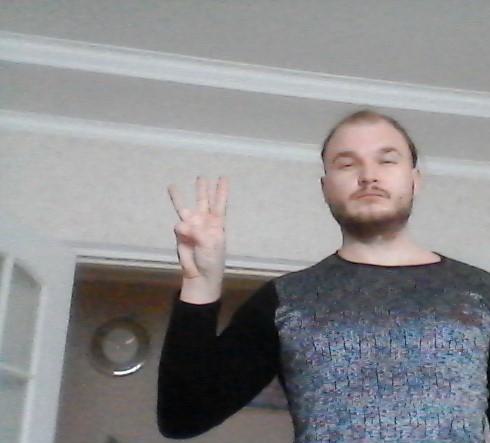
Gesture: three